Robert Motherwell

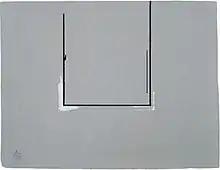
Robert Motherwell, "Gray Open with White Paint", 1981, soft-ground etching and pochoir on gray Auvergne à la Main handmade paper, 20¼ × 26¼ in

In 1948 Motherwell executed the image which would prove to be the germ of the "Elegies to the Spanish Republic", one of his best known series of works. During 1947–48, Motherwell collaborated with the art critic Harold Rosenberg and others to produce "Possibilities", an art review. During the latter year Motherwell created an image incorporating Rosenberg's poem "The Bird for Every Bird", meant for inclusion in the review's second issue. The top half was a handwritten, stylized rendering of the poem's final three lines, and the bottom half was a visual element consisting of roughly rendered black ovoid and rectangular forms against a white background. The stark image was meant to "illustrate" the violent imagery of the poem in an abstract, non-literal way; Motherwell therefore preferred the term "illumination". The second issue of "Possibilities" did not materialize, and Motherwell placed the image in storage. He rediscovered it roughly one year later and decided to rework its basic elements. This led to the "Elegies to the Spanish Republic" which Motherwell continued to produce for the rest of his life; several years later Motherwell retroactively titled the original image "Elegy to the Spanish Republic No. 1", recognizing it as the series' starting point. A representative example is "Elegy to the Spanish Republic No. 110" (1971) which employs the same visual motif of rough ovoid and rectangular forms. The series' abstract imagery has been interpreted as representing violence in Hispanic culture, not necessarily related to the Spanish Civil War of its title. For example, Motherwell himself and others have compared the images to the display of a dead bull's genitalia in the Spanish bullfighting ring.